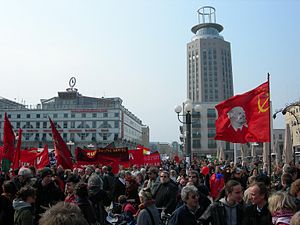
Arbejdernes internationale kampdag
Arbejdernes internationale kampdag i Stockholm
Arbejdernes internationale kampdag fejres hvert år den 1. maj med demonstrationer i de største byer. Den 1. maj er for nogle en halv til en hel dag, og andre har ikke fri. Dette bestemmes af de overenskomster der er imellem arbejdstager og arbejdsgiver.